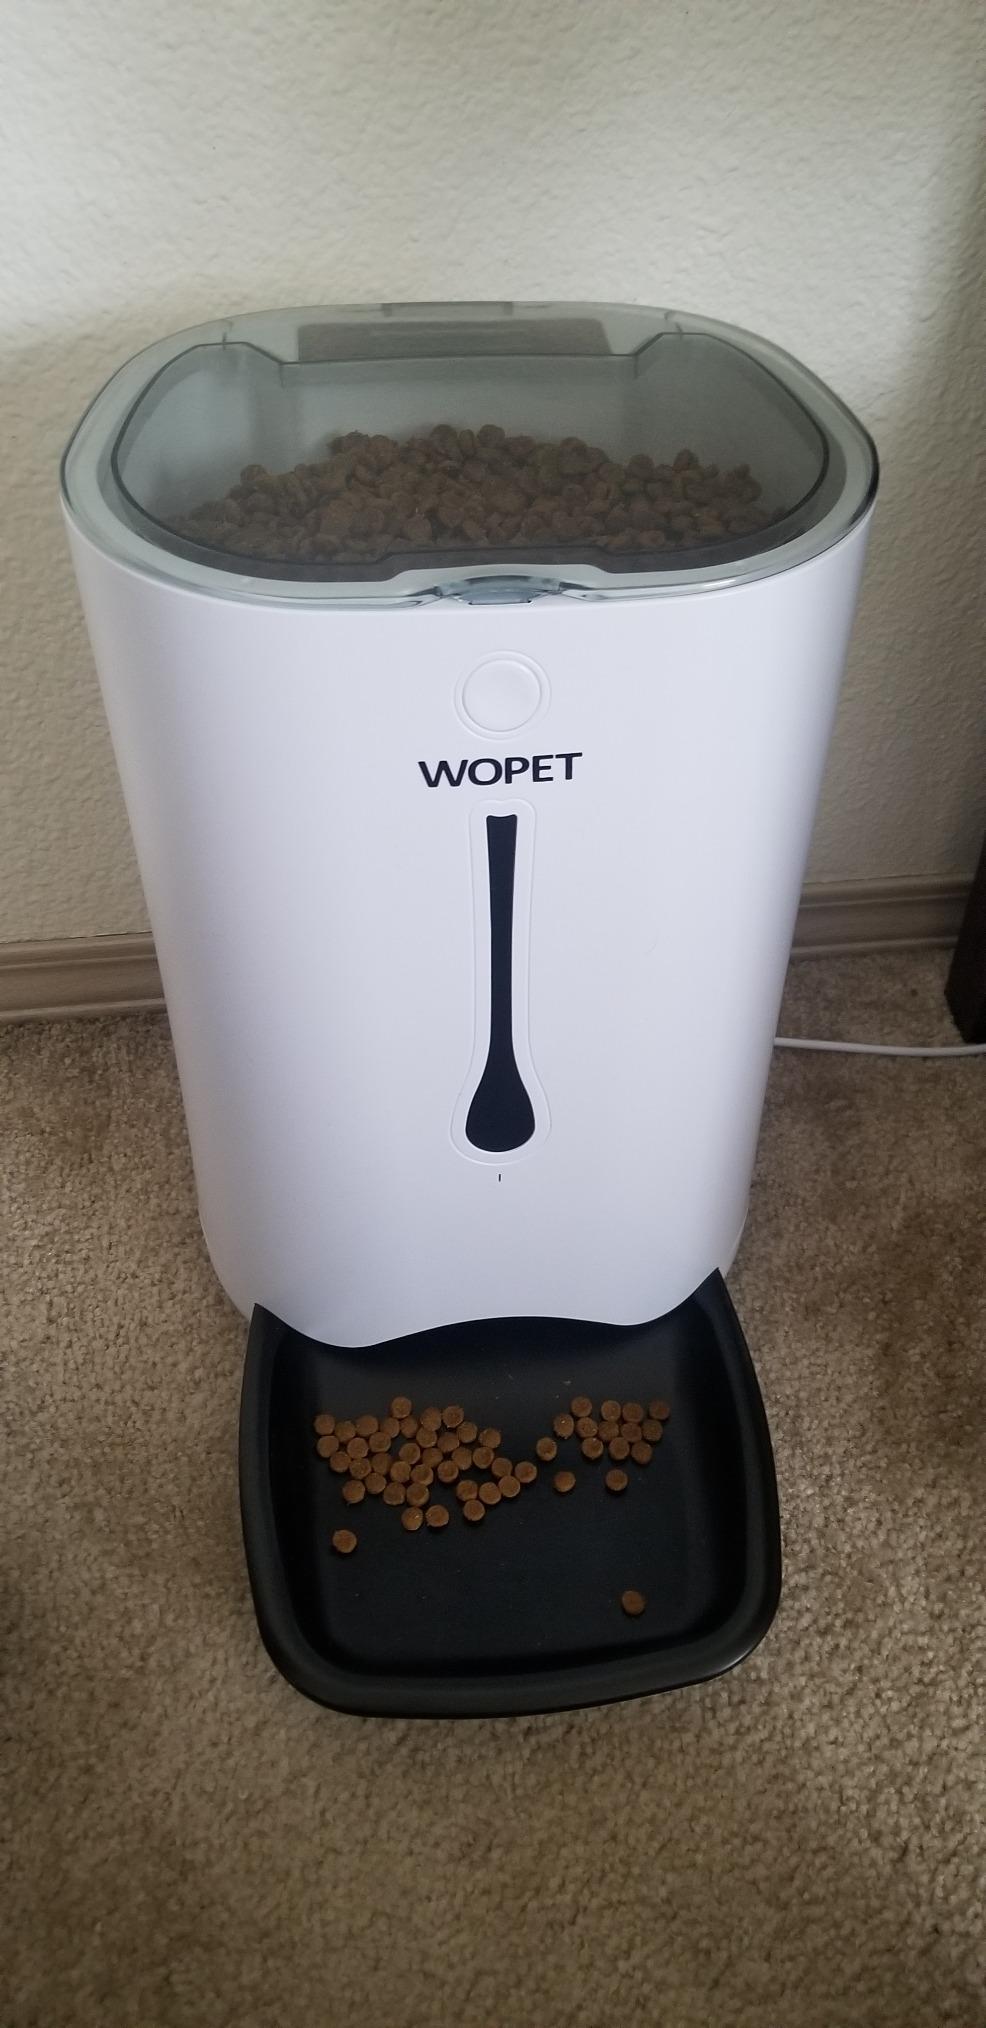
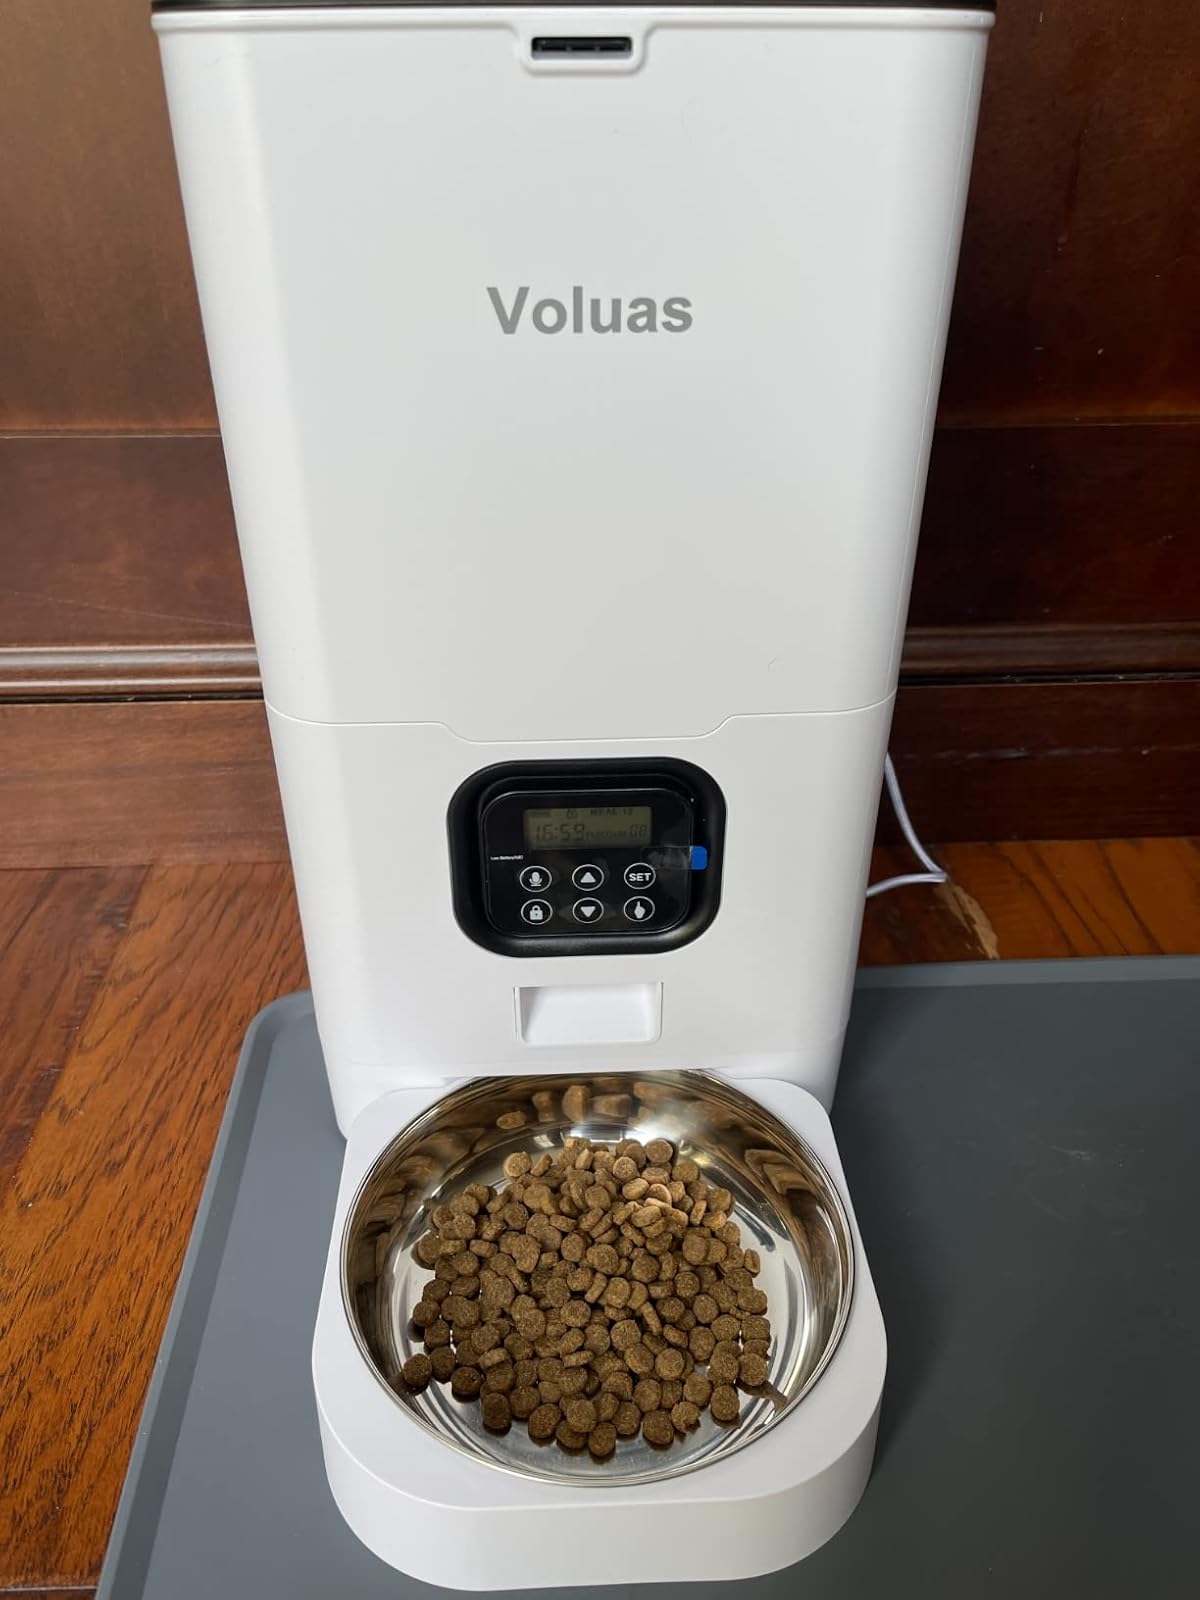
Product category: items_feeder
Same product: no